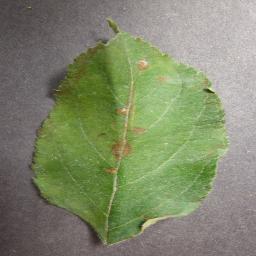
Label: Apple___Cedar_apple_rust